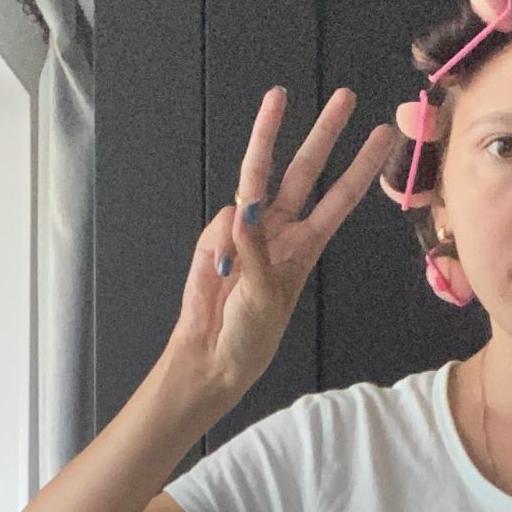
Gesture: three